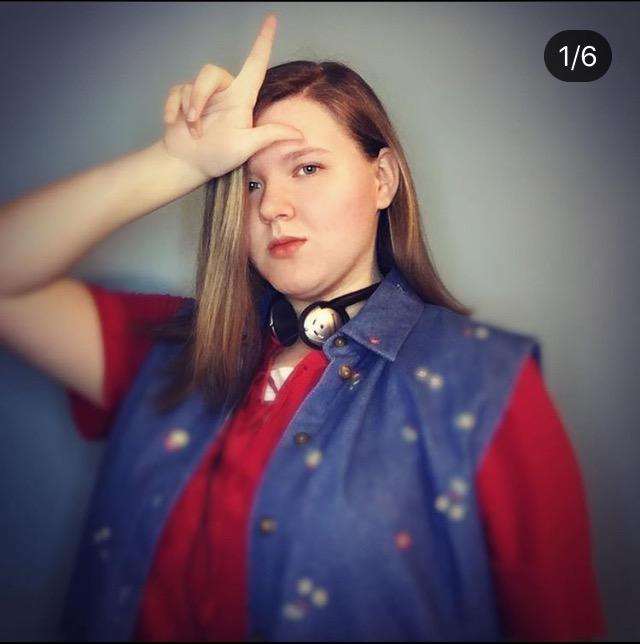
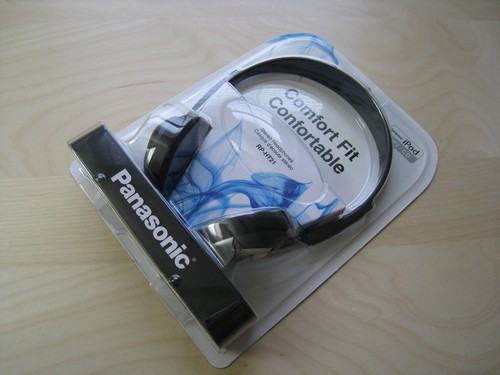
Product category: headphones
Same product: yes